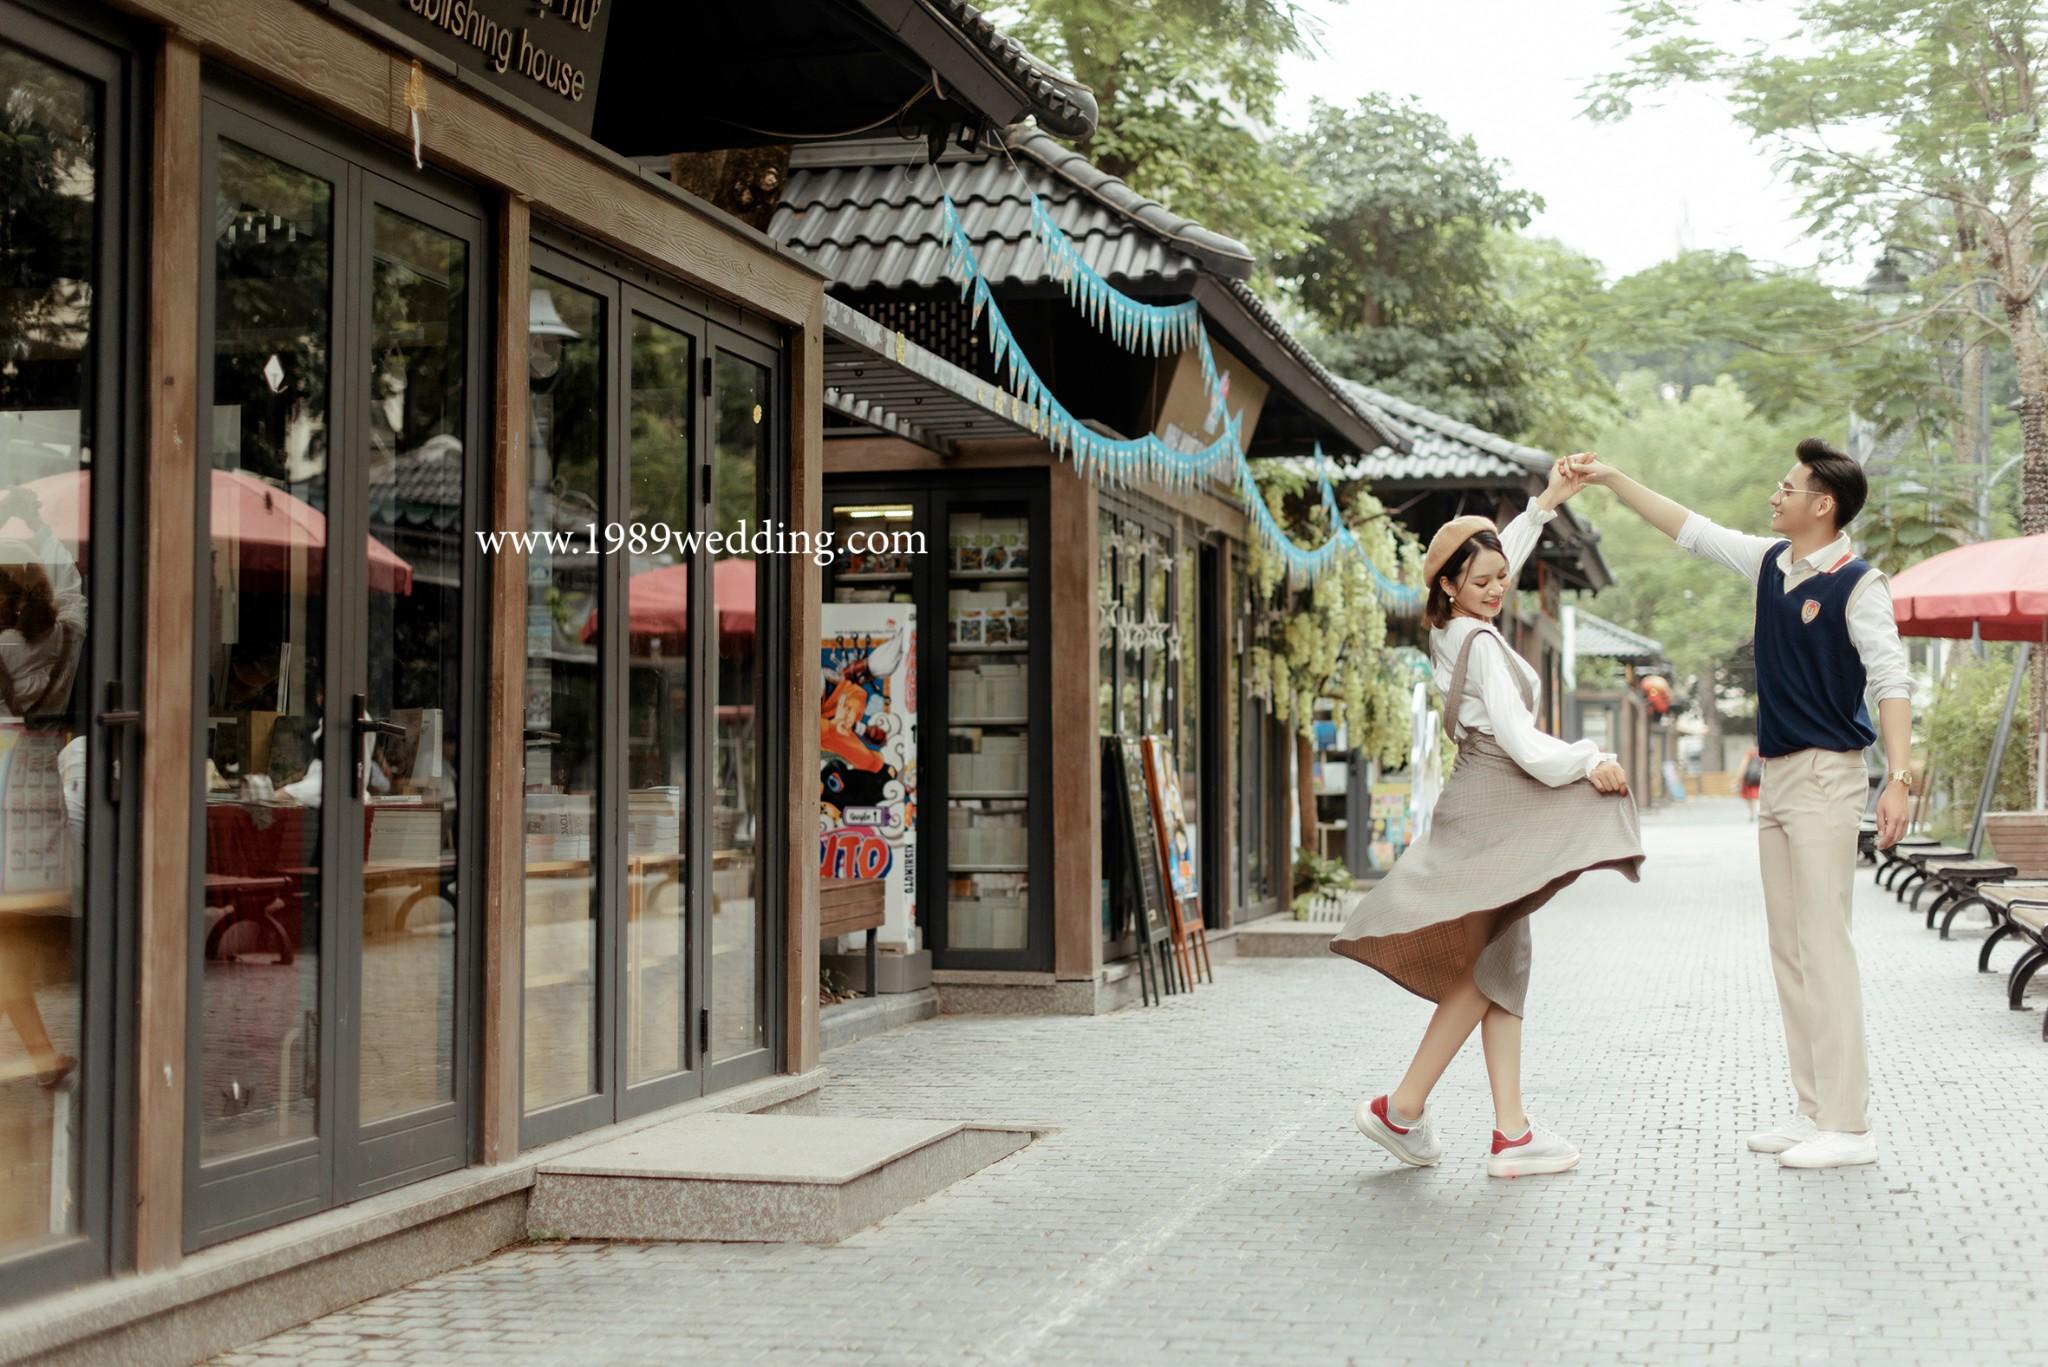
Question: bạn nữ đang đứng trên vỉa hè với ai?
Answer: với một bạn nam